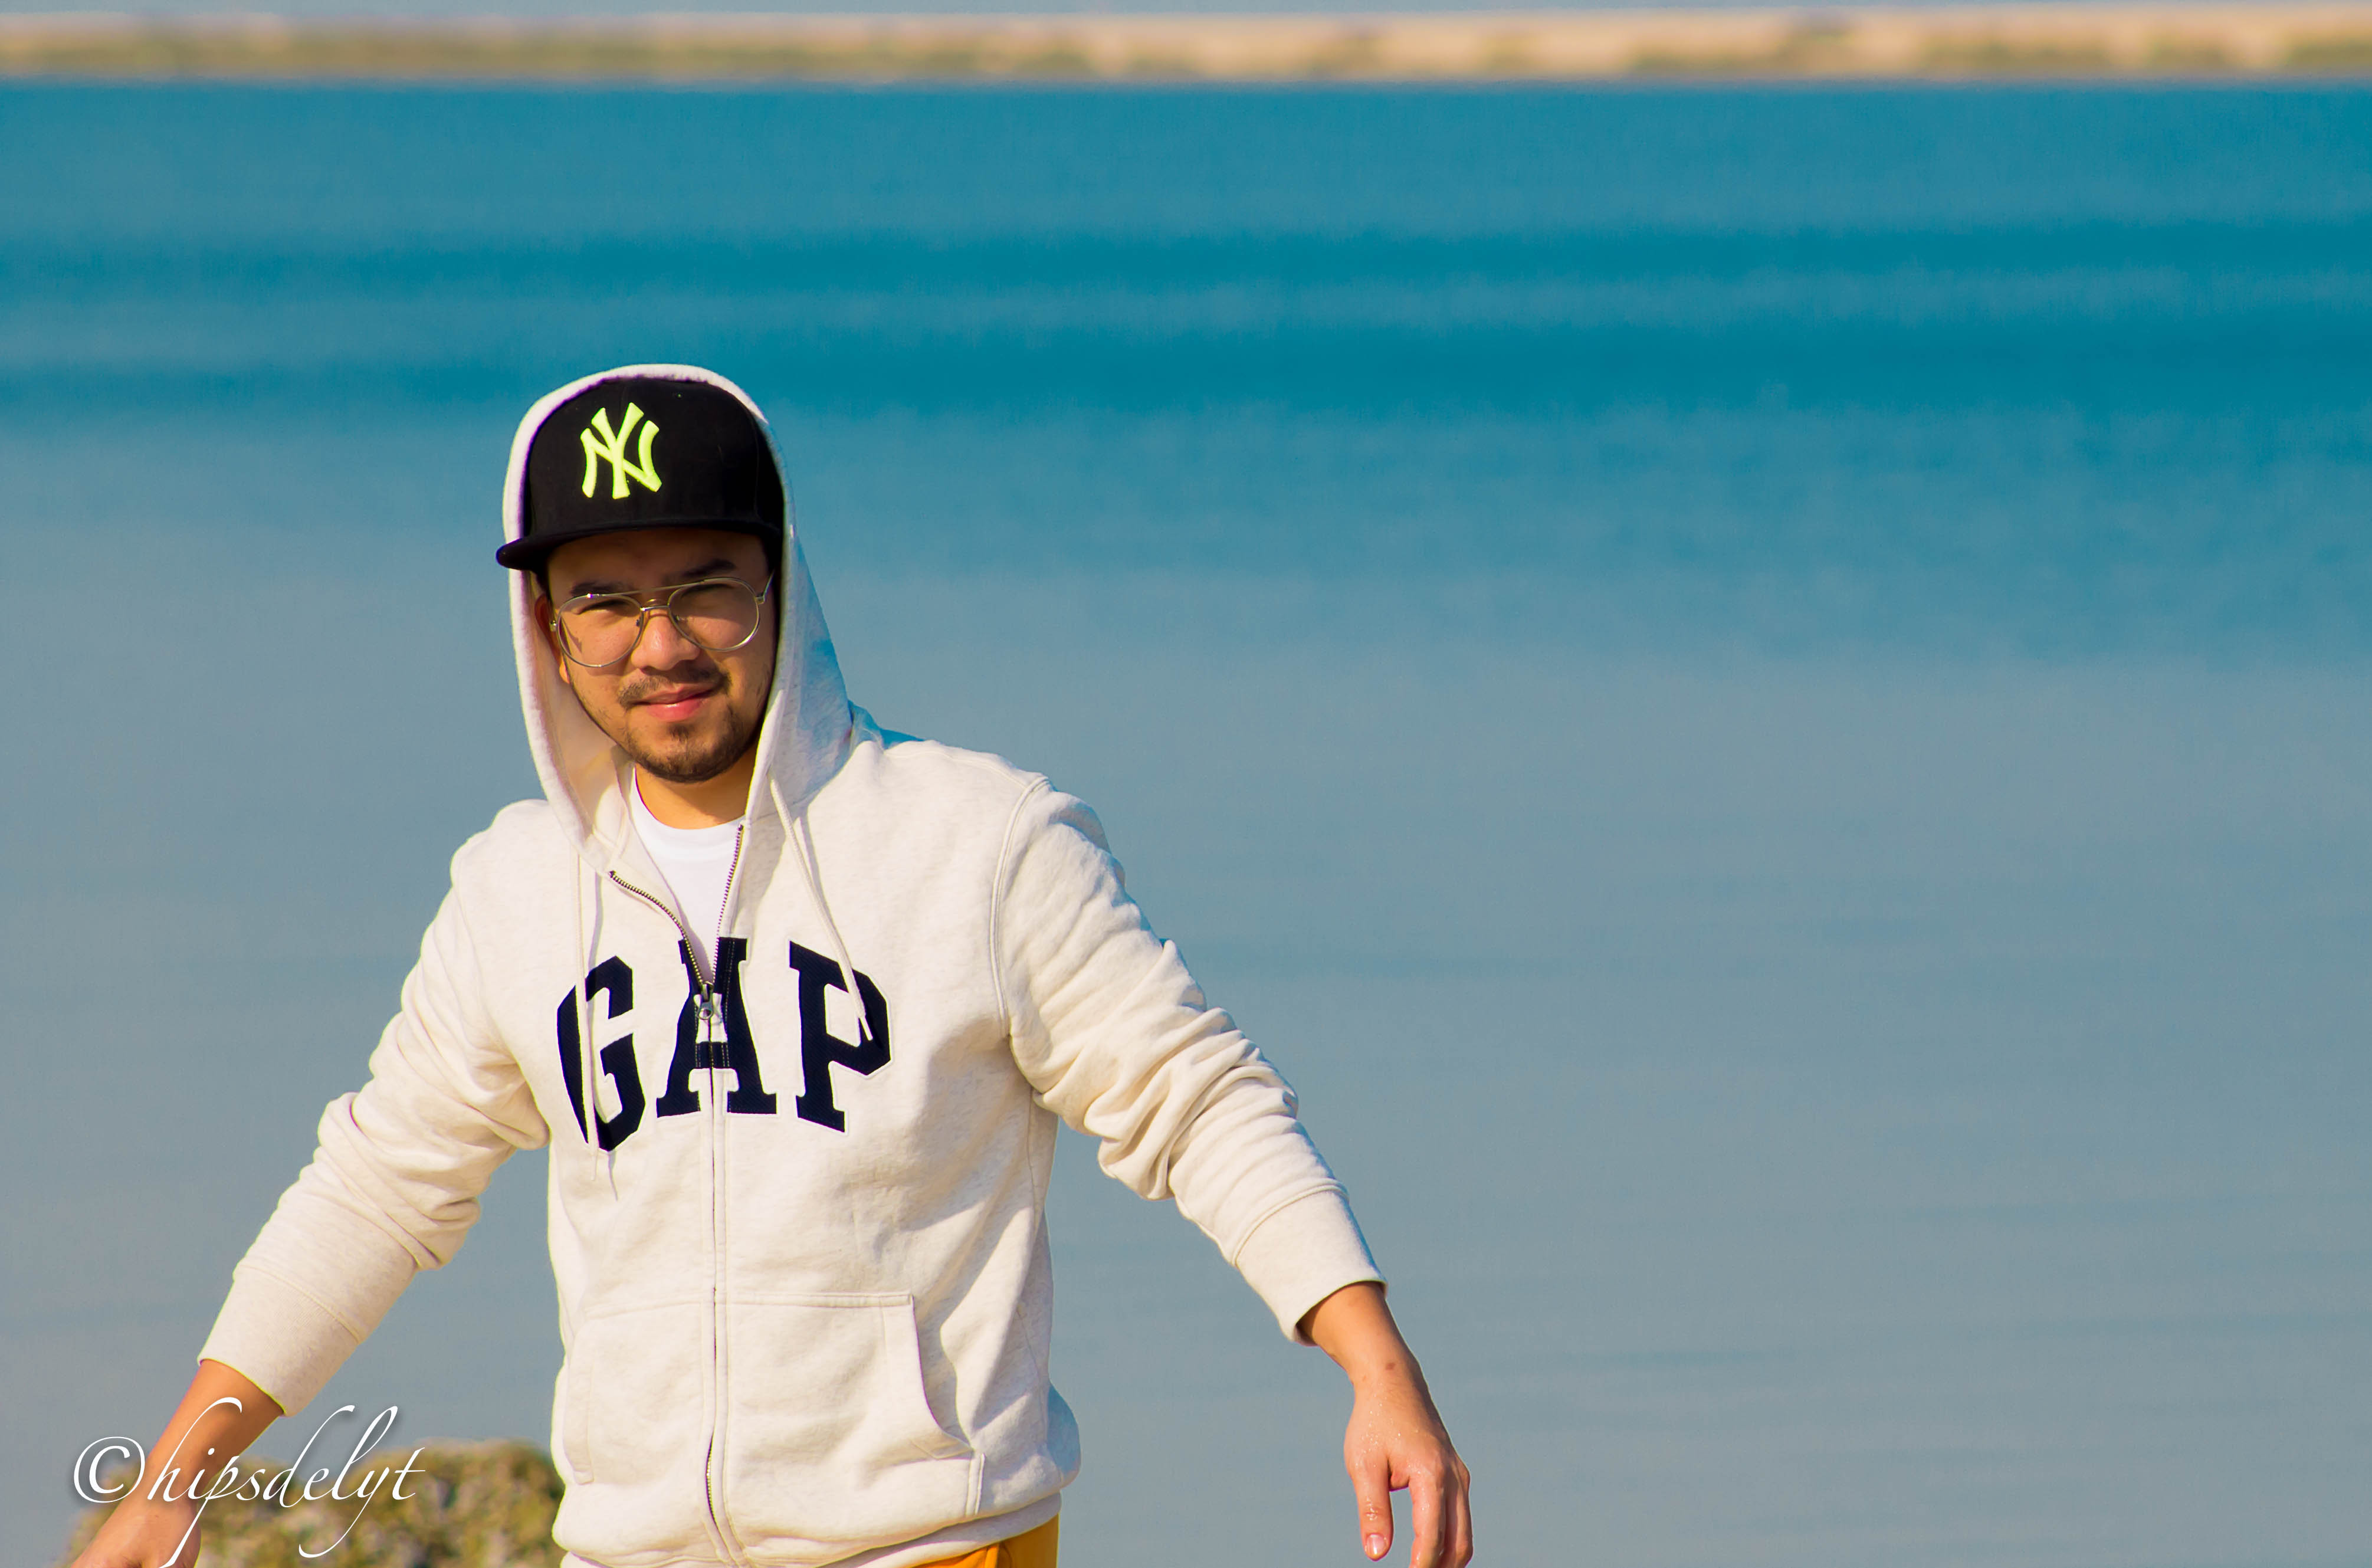
ocean, beach, sky, blue, fun, outerwear, headgear, photography, sea, recreation, happy, cap, sleeve